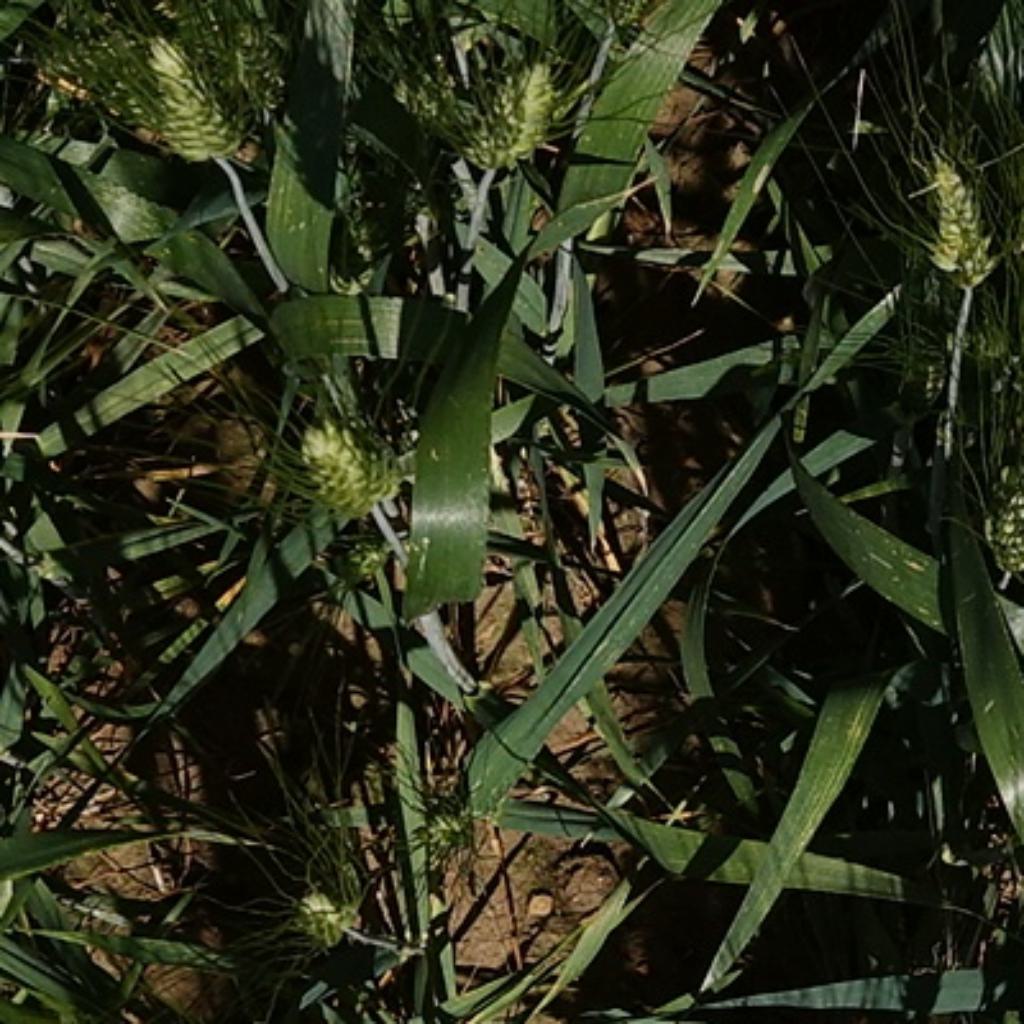
Country: France
Location: Gréoux
Wheat development stage: Filling